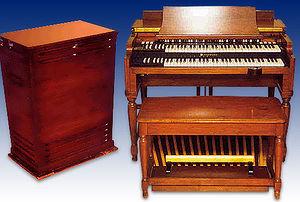
The Dark Side of the Moon est le huitième album studio du groupe de rock progressif britannique Pink Floyd. Paru le 1ᵉʳ mars 1973 aux États-Unis et le 23 mars 1973 au Royaume-Uni, il est souvent considéré comme leur album le plus abouti. Il aborde des thèmes universels, comme le travail, l'argent, la vieillesse, la guerre, la folie et la mort.
L'orgue Hammond est un instrument électromécanique inventé dans les années 1930 par Laurens Hammond. Il s'inspire de l'orgue traditionnel et était initialement destiné à équiper des églises n'ayant pas la place ou les moyens financiers pour disposer d'un orgue à tuyaux.